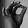
ASL letter: F